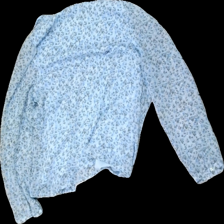
View: back
Type: Blouse
Category: Ladies
Brand: Not in the list
Brand text on label: Vero Moda
Colors: White, Blue, Grey
Material: 100% polyester
Pattern: Floral print
Cut: Regular, C-collar
Size: M
Season: All
Price range: <50
Recommended usage: Reuse